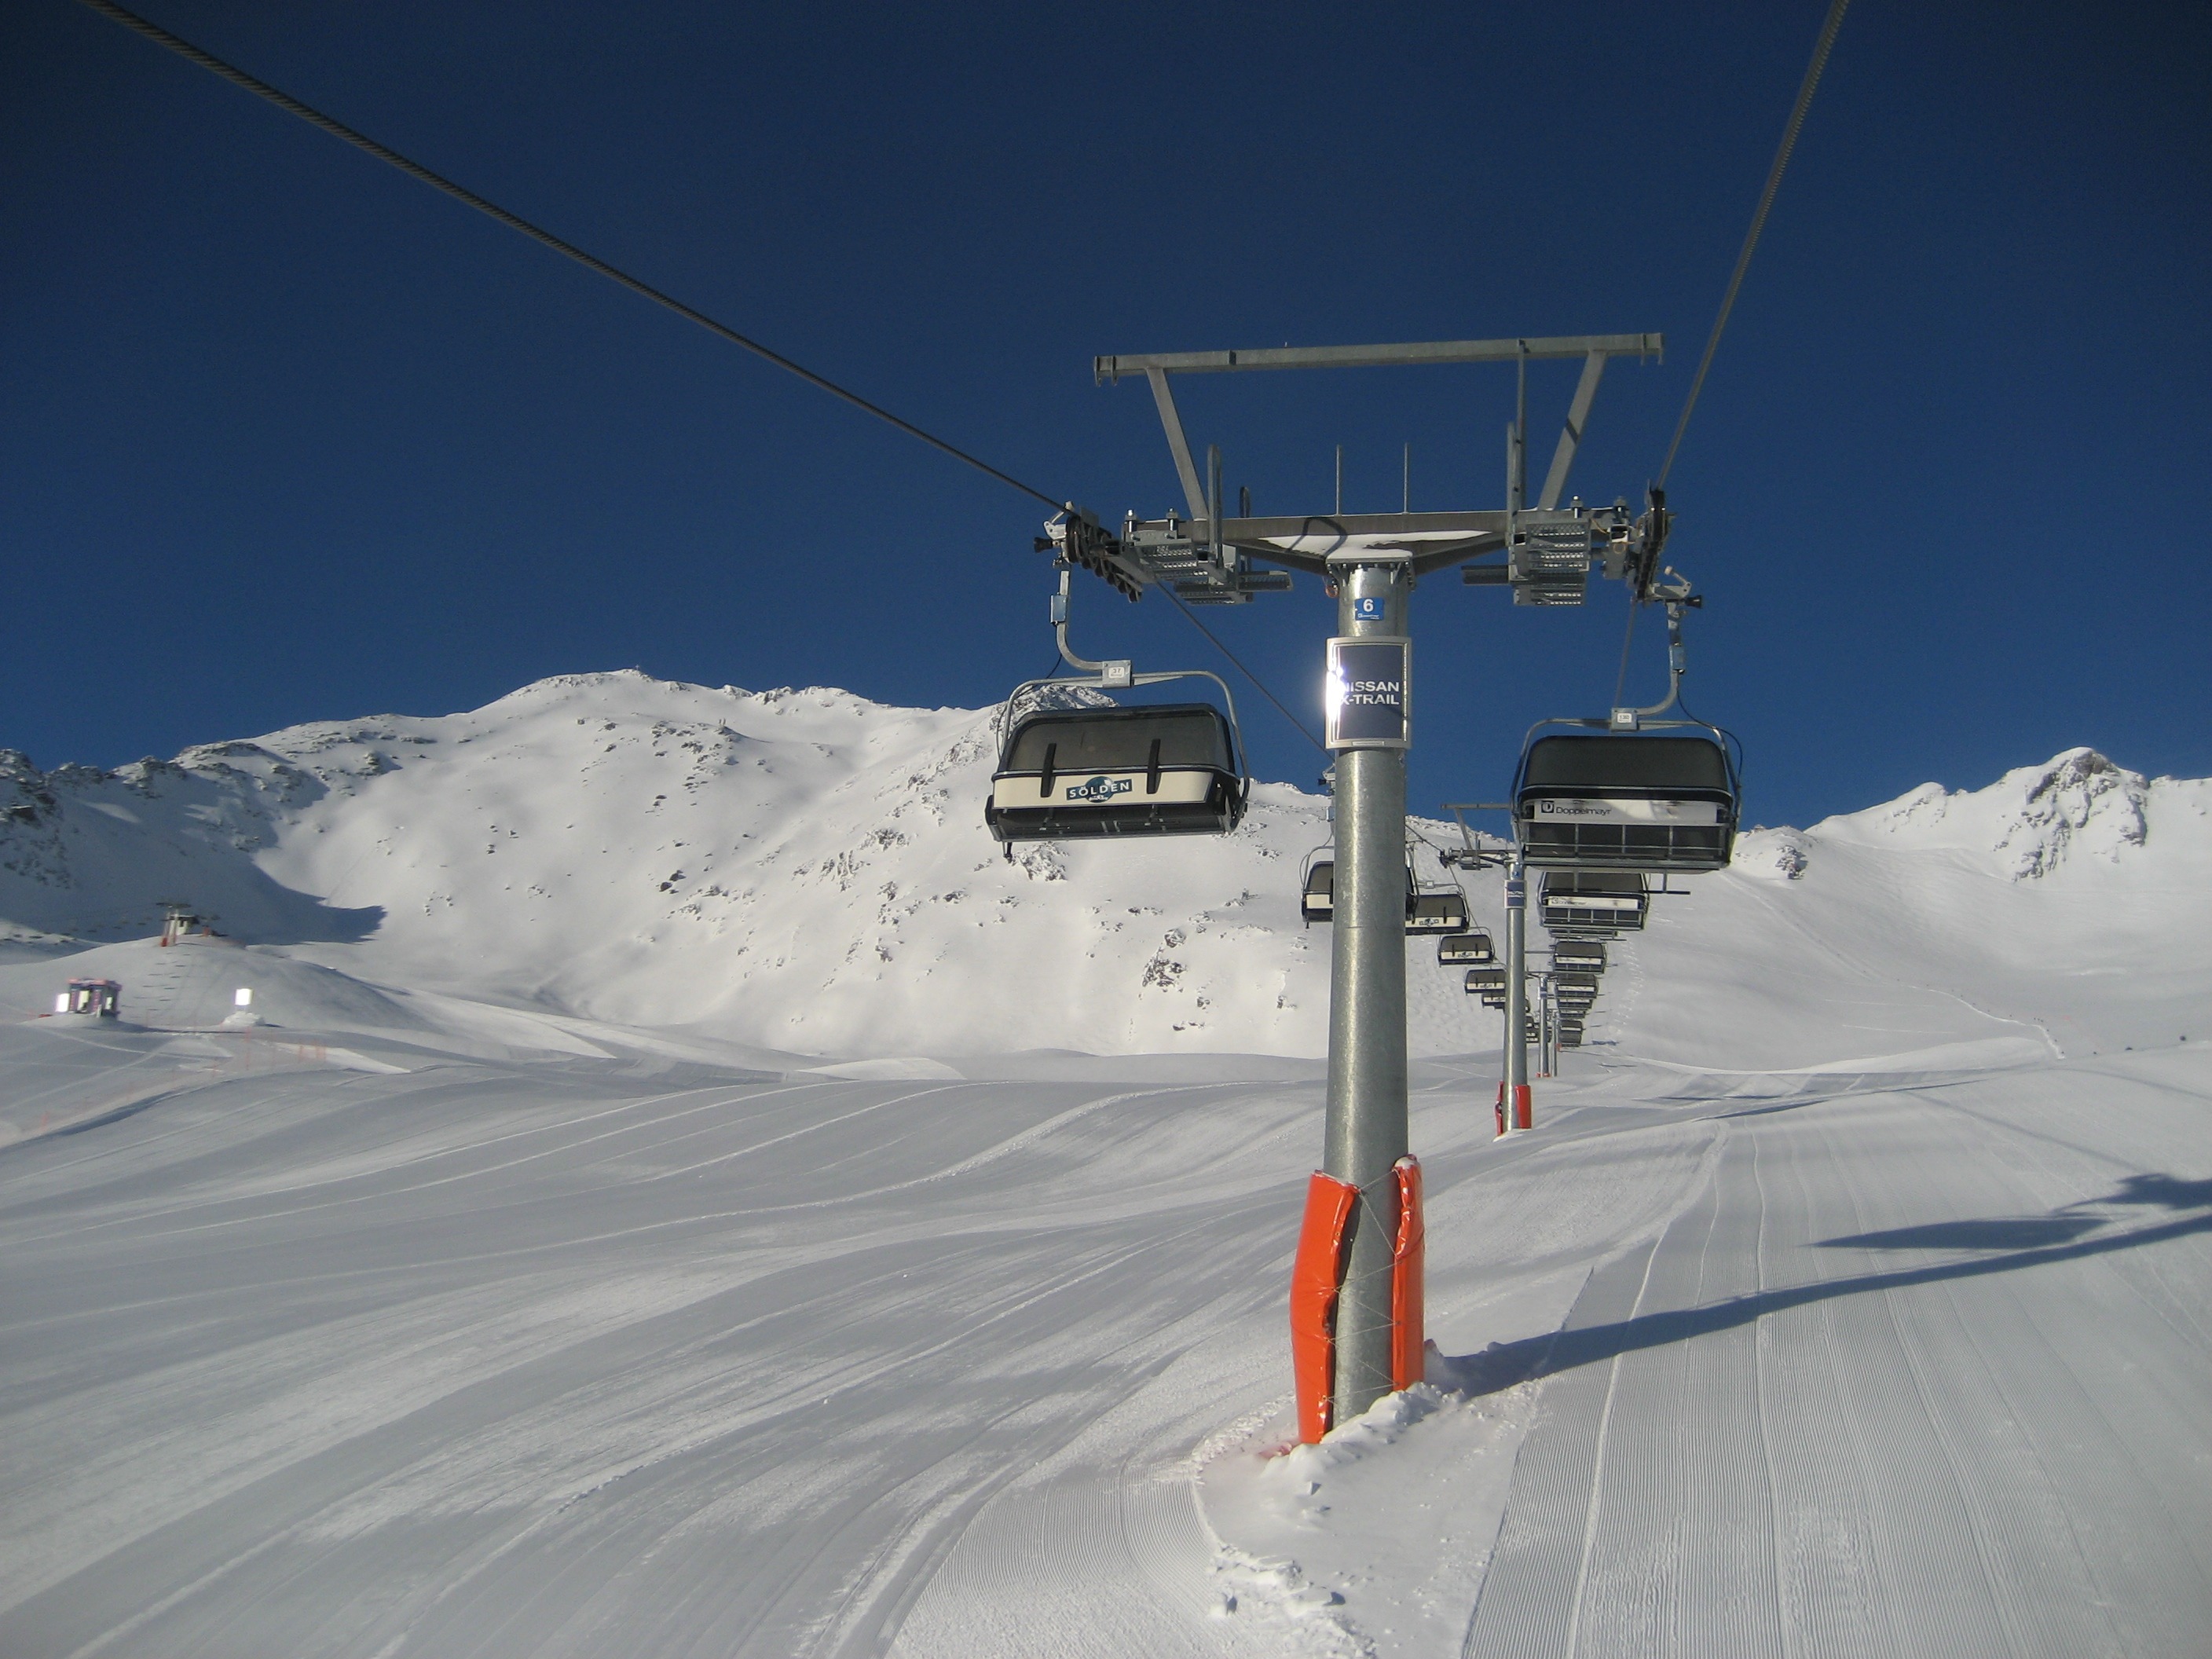
landscape, nature, mountain, snow, cold, winter, sky, white, sport, frost, mountain range, panorama, high, chairlift, ski lift, snowy, alpine, blue, freedom, skiing, cable car, sports equipment, austria, trace, winter sport, lift, resort, mountains, alps, downhill, ski, runway, new zealand, wide, gondola, winter dream, wintry, winter magic, winter blast, piste, traces, tyrol, winter sports, snow landscape, ski run, ski touring, dream day, snowed in, deep snow, powder snow, mountain railway, nordic skiing, ski mountaineering, ski equipment, alpine skiing, atmosphere of earth, geological phenomenon, telemark skiing, solden